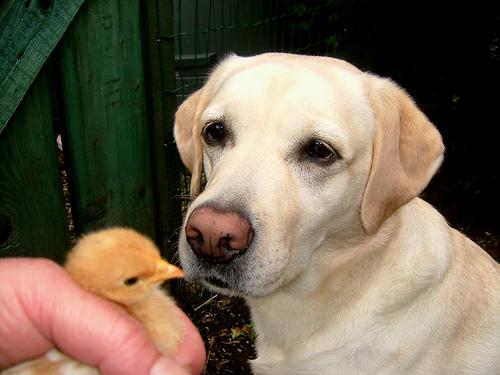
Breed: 3580-n000122-Labrador_retriever